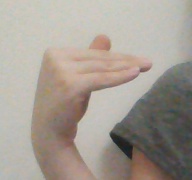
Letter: khaa